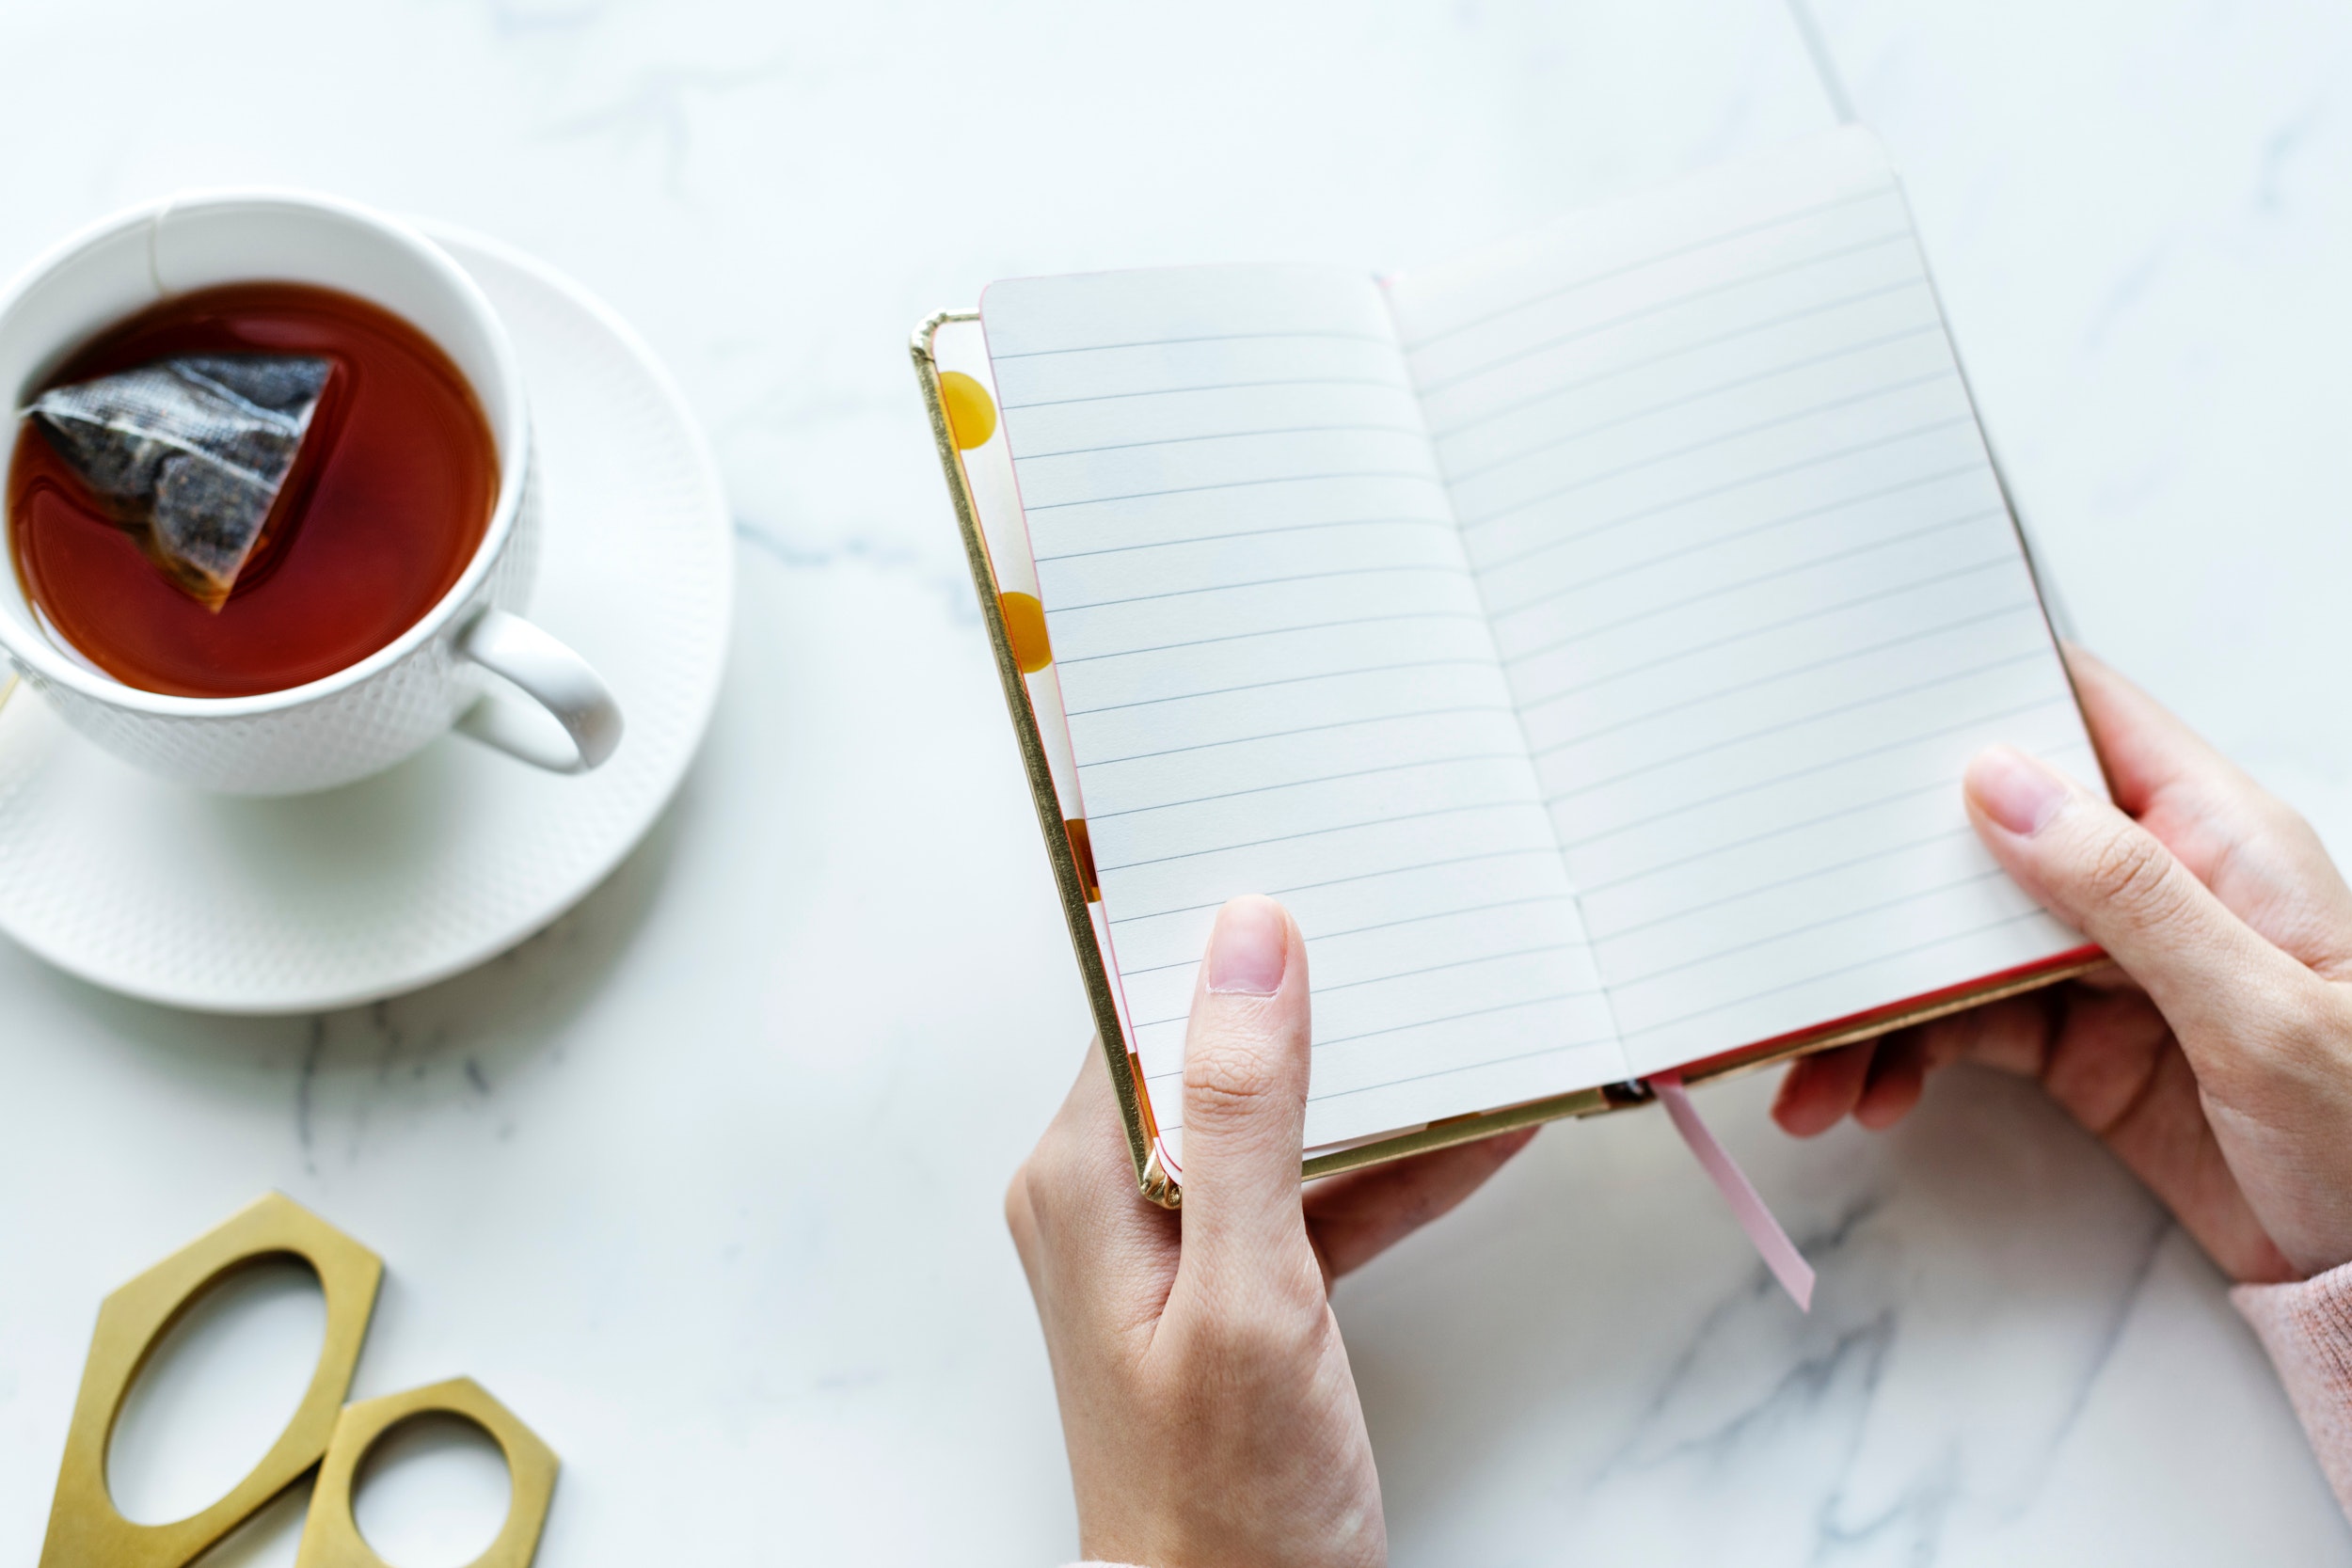
cup, writing instrument accessory, coffee cup, writing, paper, hand, finger, book, tableware, drinkware, mug, teacup